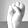
ASL letter: S